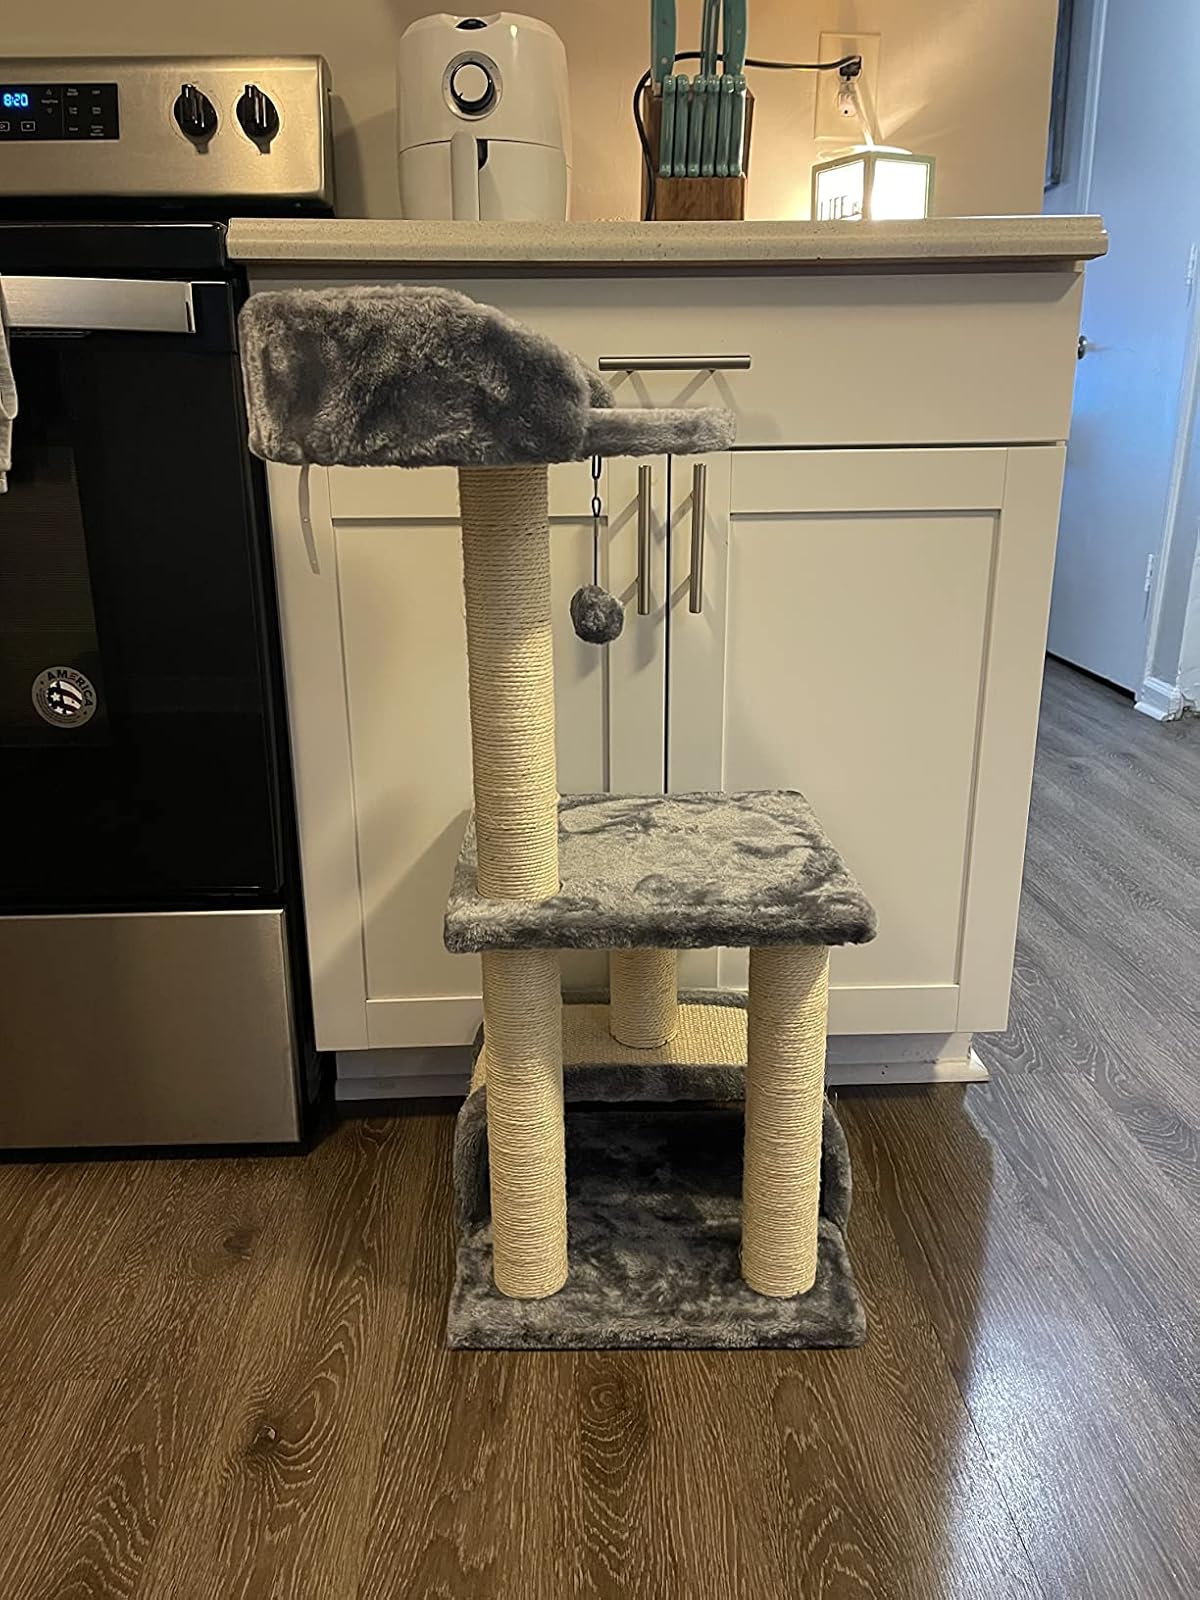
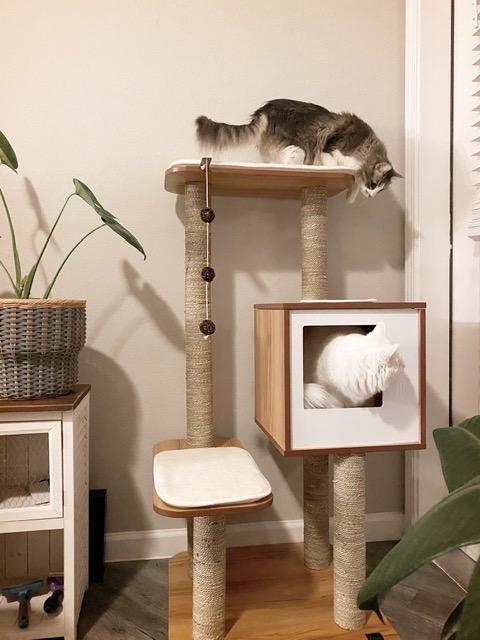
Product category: items_cat tree
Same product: no